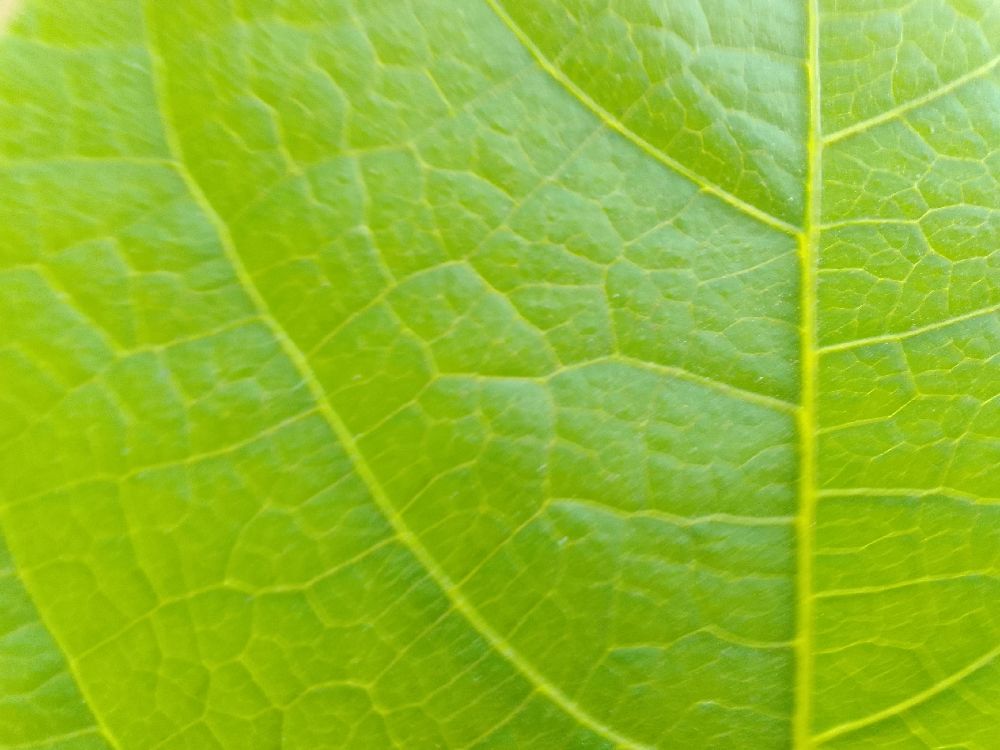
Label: healthy